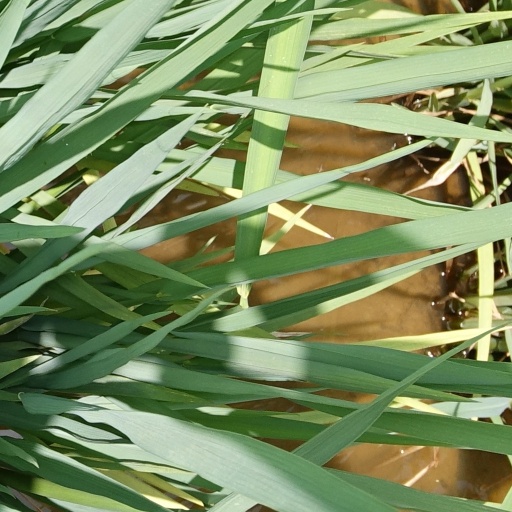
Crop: rice